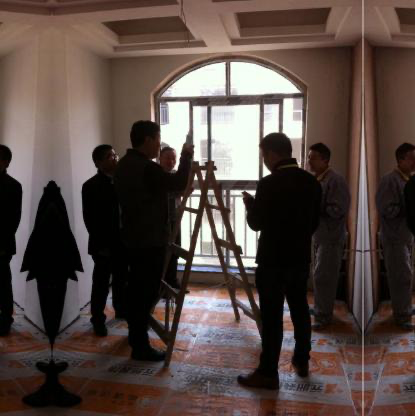
Objects in the image:
label: head
label: head
label: head
label: head
label: head
label: head
label: head